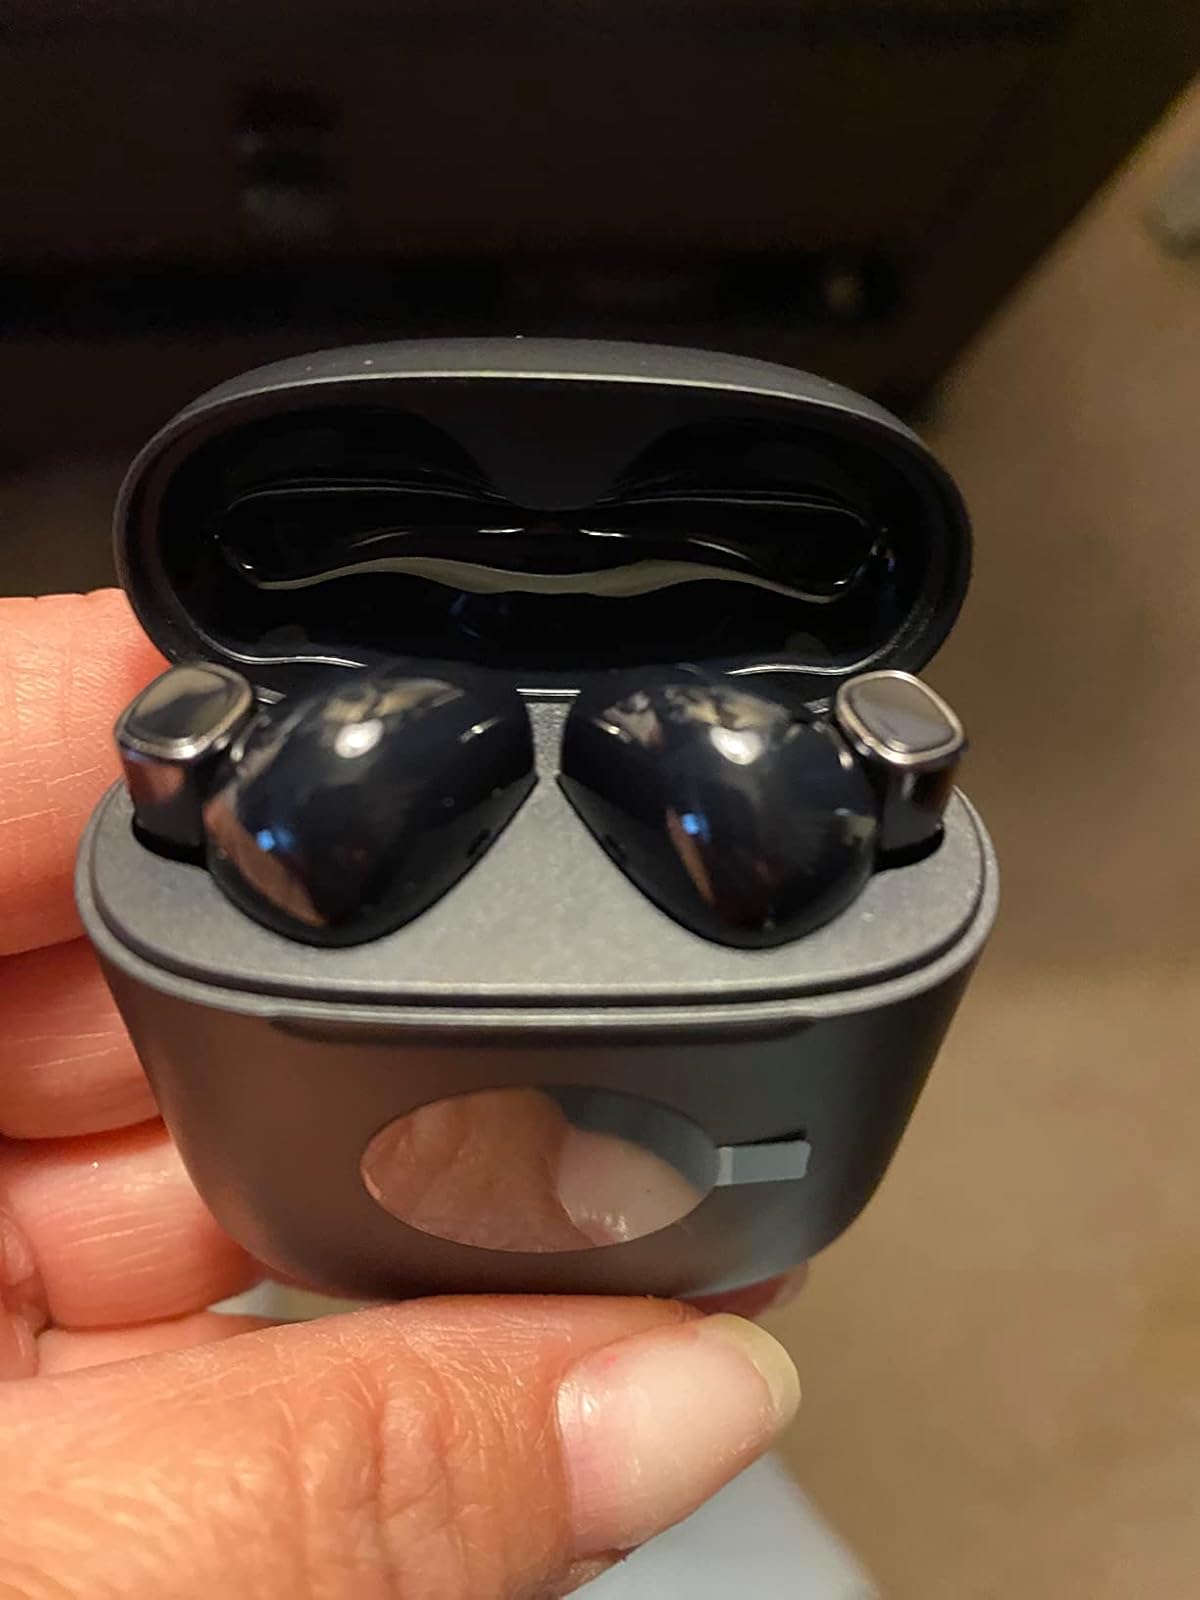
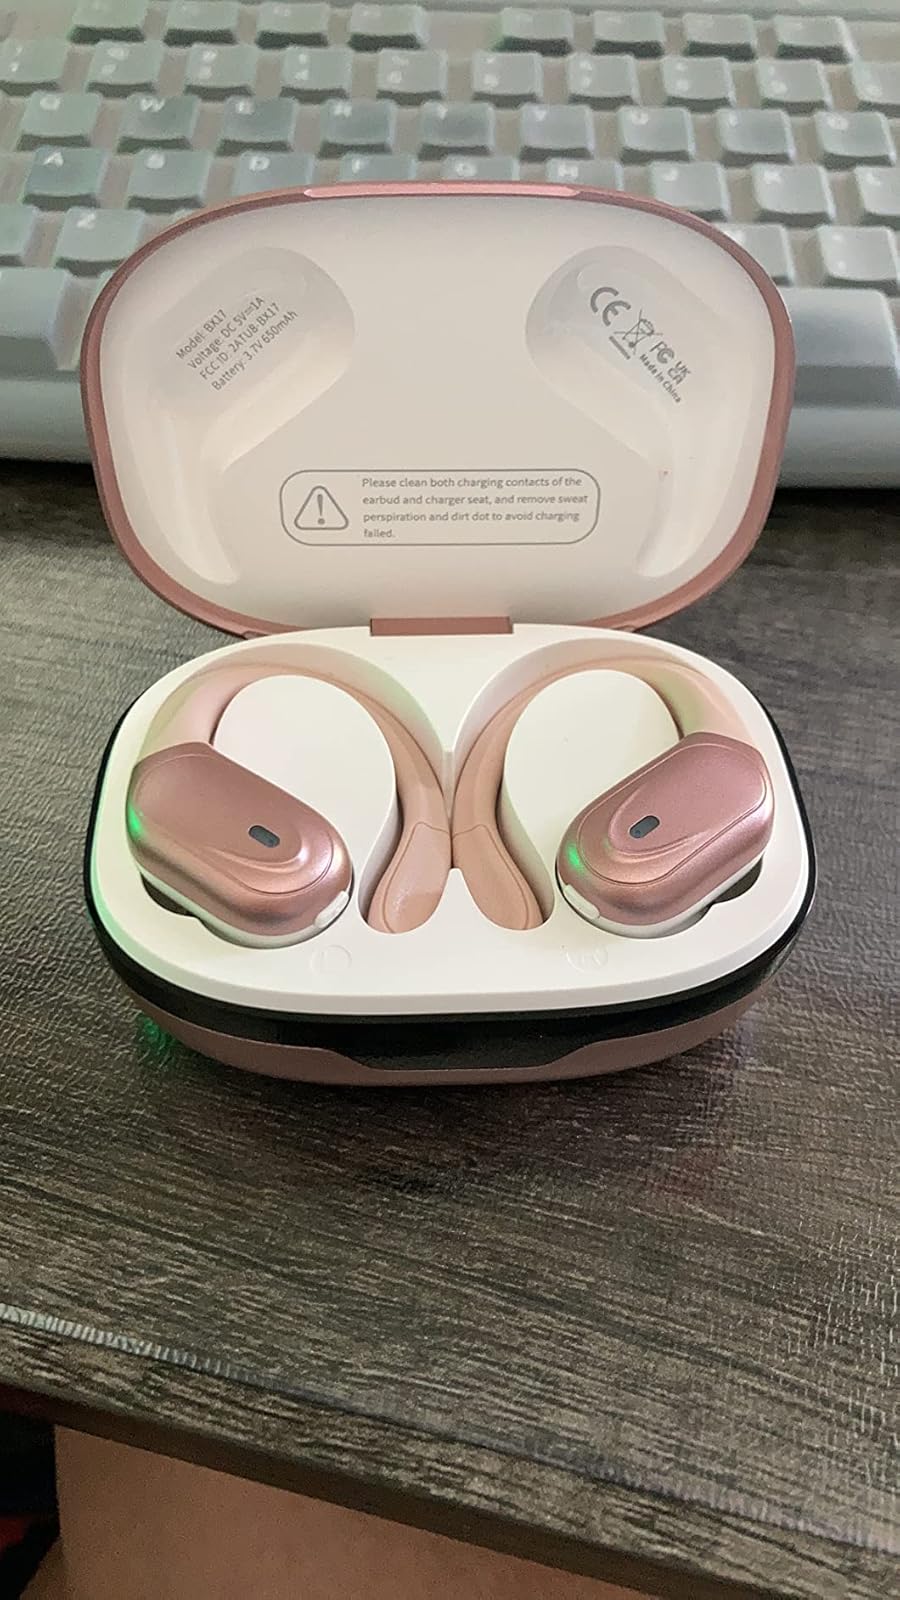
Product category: earbuds
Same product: no